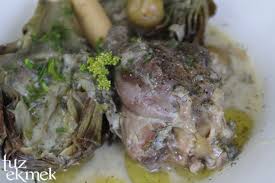
Yemek: enginar